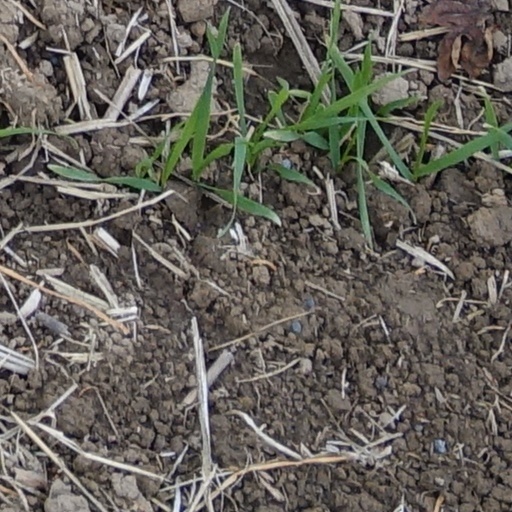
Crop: wheat